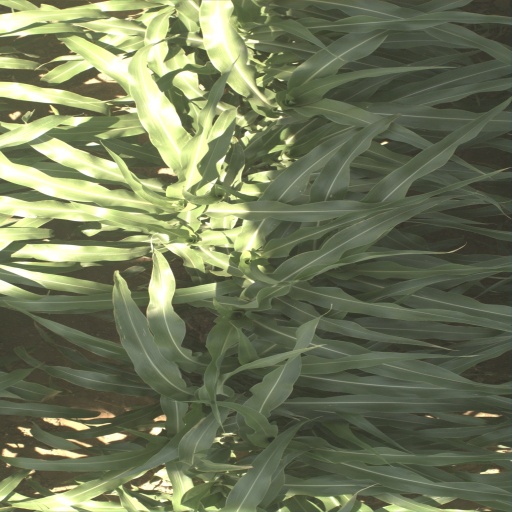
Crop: sorghum